Tasmania

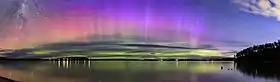
Due to Tasmania's proximity to the south magnetic pole towards Antarctica, the "Aurora australis" can sometimes be seen.

After hostilities between settlers and Aboriginal peoples ceased in 1832, almost all of the remnants of the Indigenous population were persuaded by government agent George Augustus Robinson to move to Flinders Island. Many quickly succumbed to infectious diseases to which they had no immunity, reducing the population further. Of those removed from Tasmania, the last to die was Truganini, in 1876.